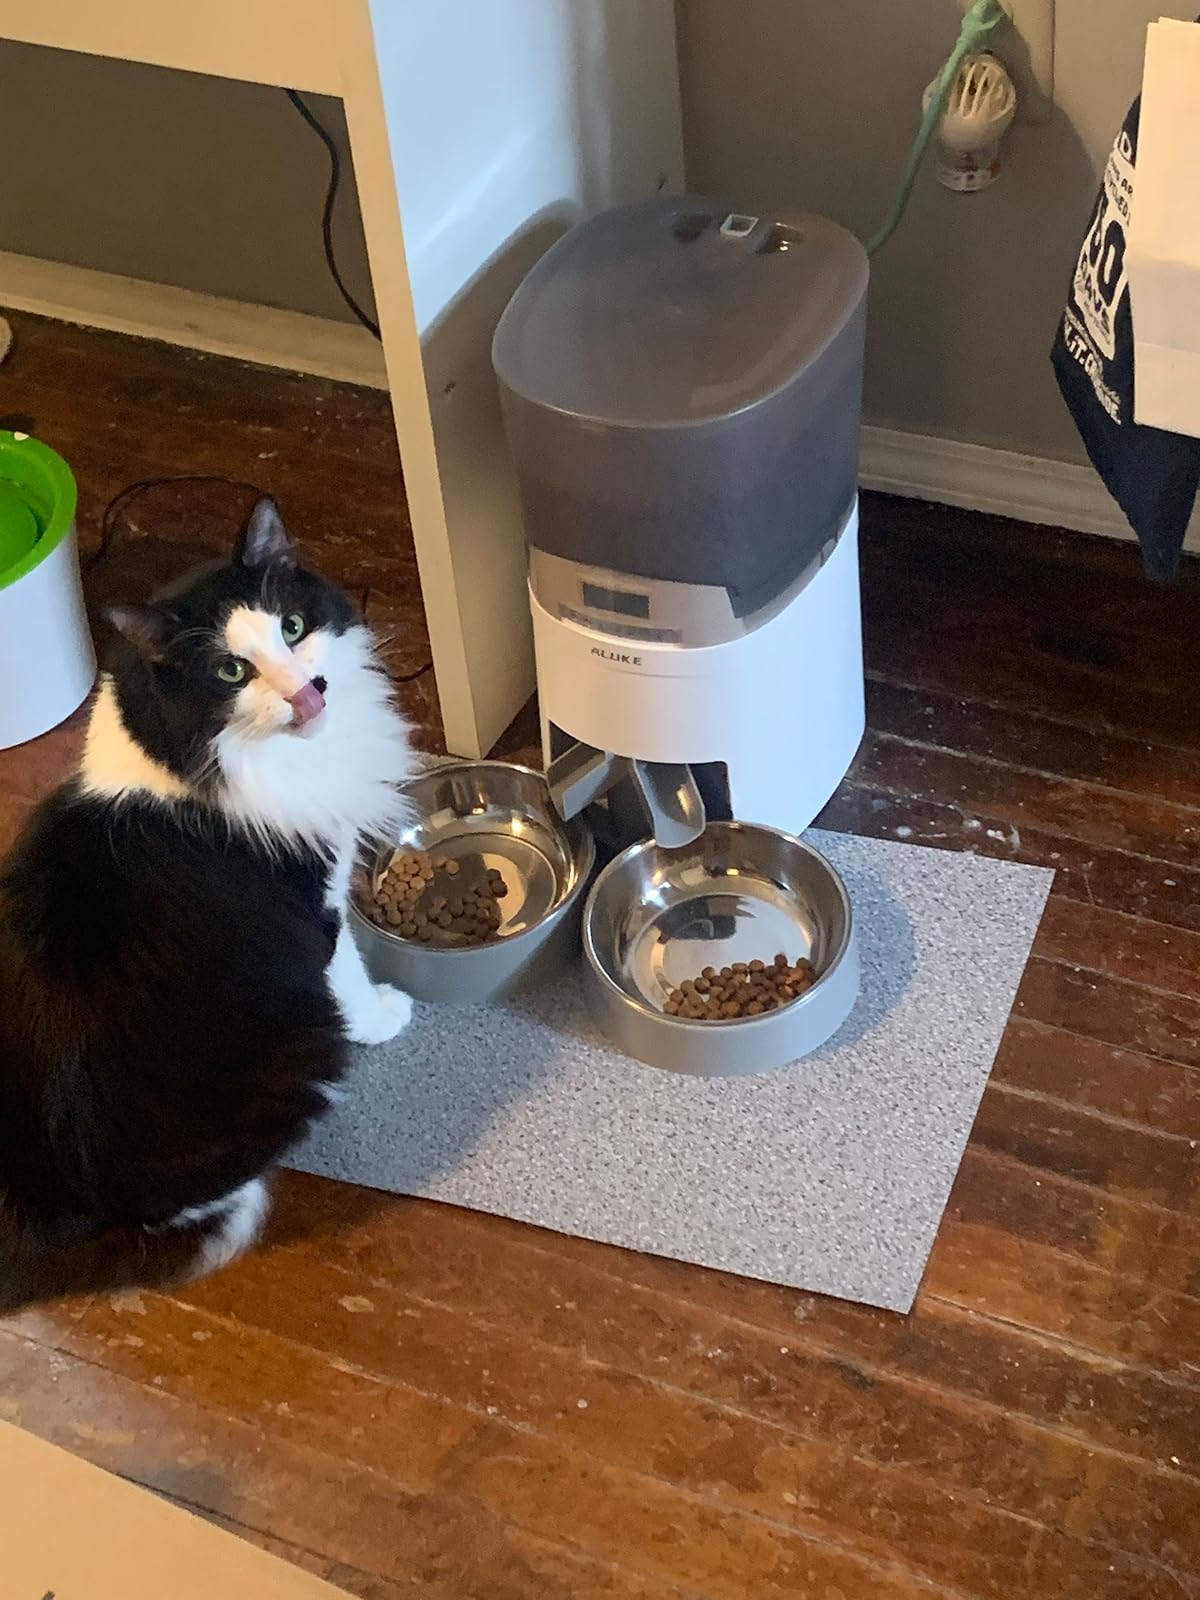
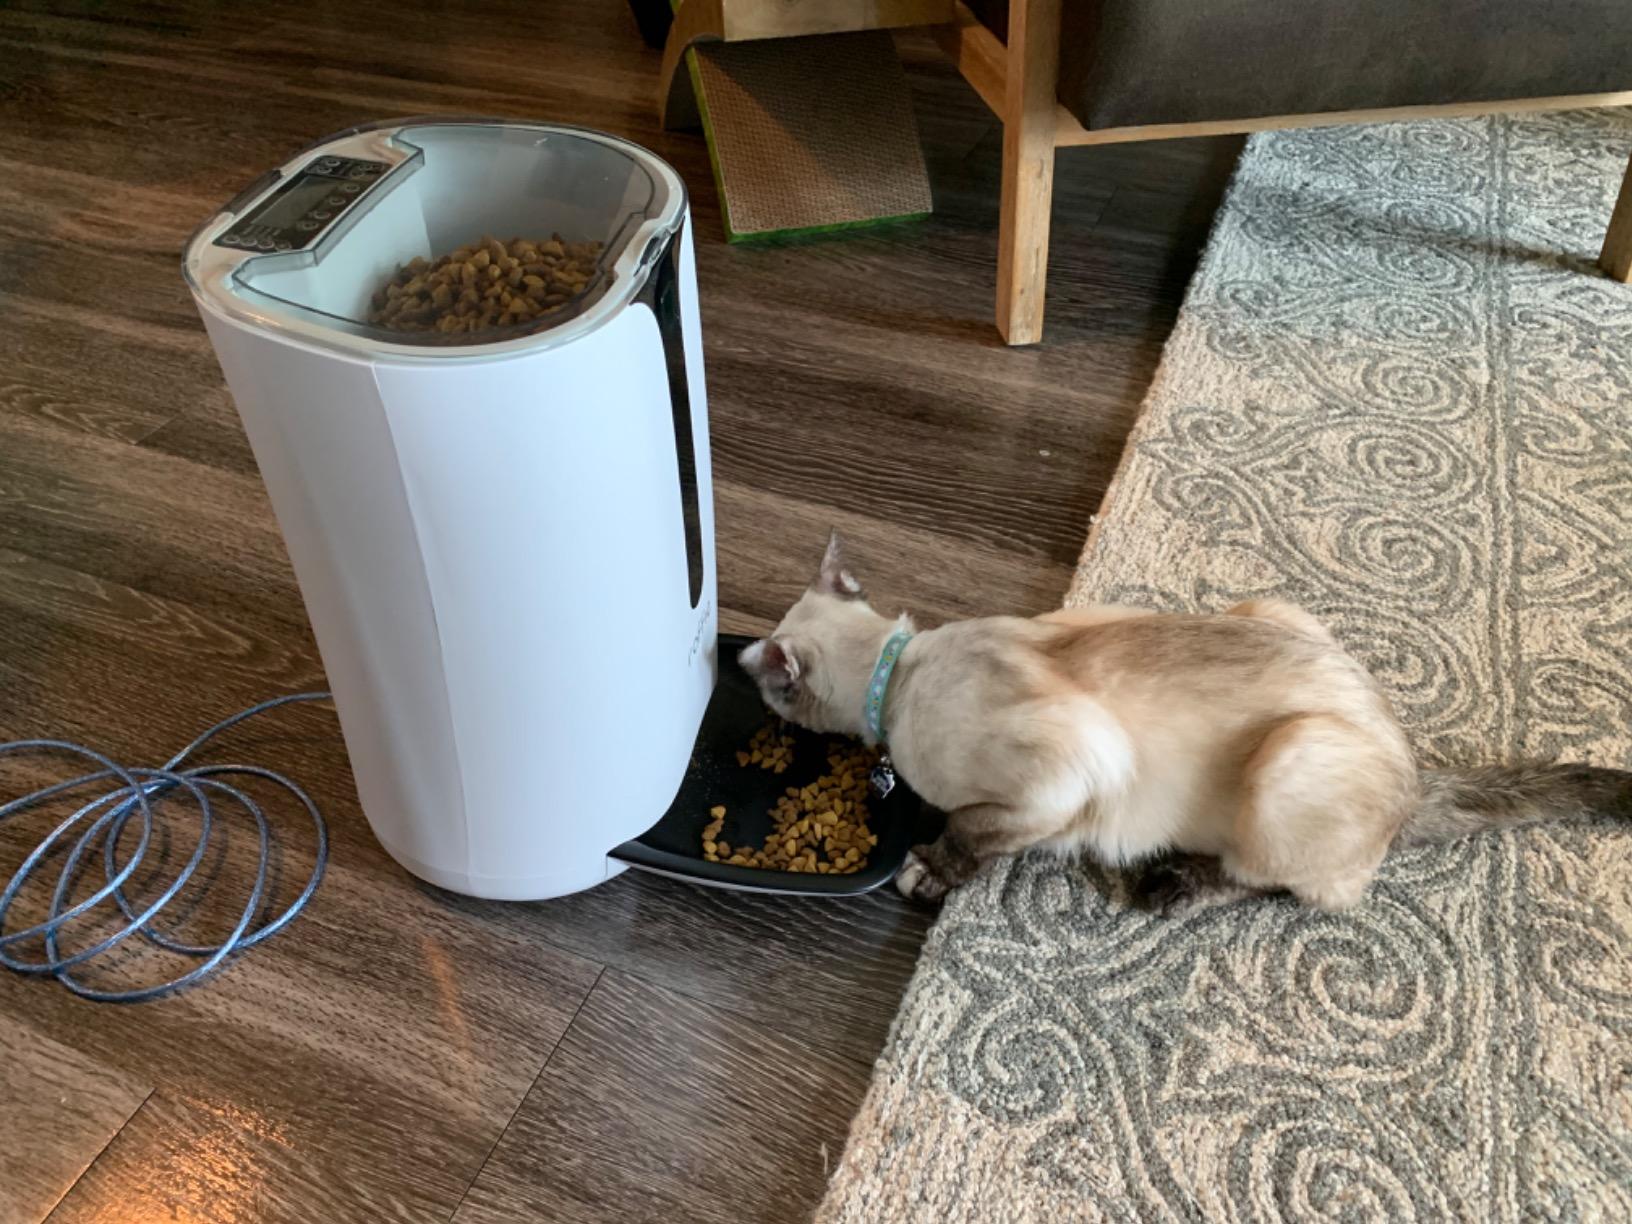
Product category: items_feeder
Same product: no